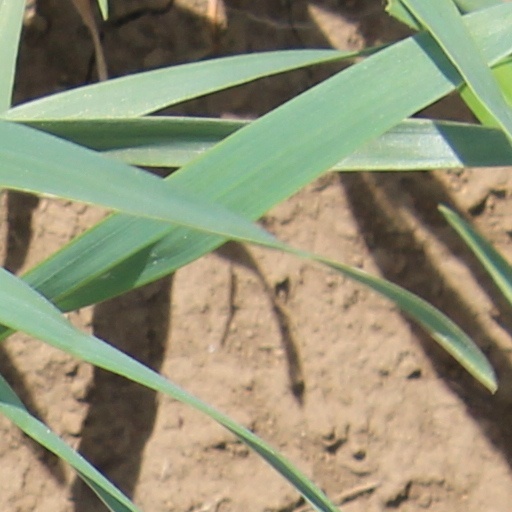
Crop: wheat